Miguel Pizarro

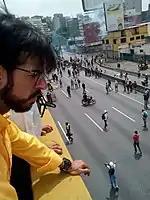
Pizarro during the 2017 Venezuelan protests

Pizarro has worked for the cause of human rights for many years, and especially in the case of those detained in the protests in Venezuela that started in 2014, working with their families to seek a just trial for them. Although not supporting violent protests, he gave his voice to the cause of removing the government of Nicolás Maduro, saying he respected those who criticized Maduro.